Early May 1965 tornado outbreak

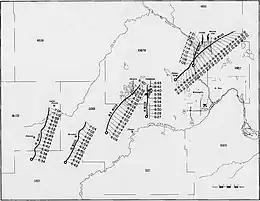
Tornado tracks through Minneapolis–Saint Paul on May 6

On May 5–8, 1965, a significant tornado outbreak affected much of the Central United States. For four consecutive days, tornado outbreaks produced at least three significant (F2+) tornadoes each day, and at least two violent (F4–F5) tornadoes on three of the four days. The entire sequence generated 37 significant tornadoes, including at least nine violent tornadoes, one of which was rated F5. On May 5, two F4s struck Iowa, including a long-tracked tornado family that injured 11 people. On May 6, an outbreak of six strong tornadoes, four of them violent F4s, affected Minneapolis and St. Paul, Minnesota, and has been nicknamed "The Longest Night", killing 13 people and causing major damages—at the time the most damaging single weather event in Minnesota history. Three of the six tornadoes occurred on the ground simultaneously, and two of them hit the section of Minnesota State Highway 100 (now Interstate 694) and University Avenue in the city of Fridley. Both Fridley tornadoes damaged 1,100 homes and destroyed about 425; total losses reached $14.5 million, $5 million of which was to the Fridley school system.